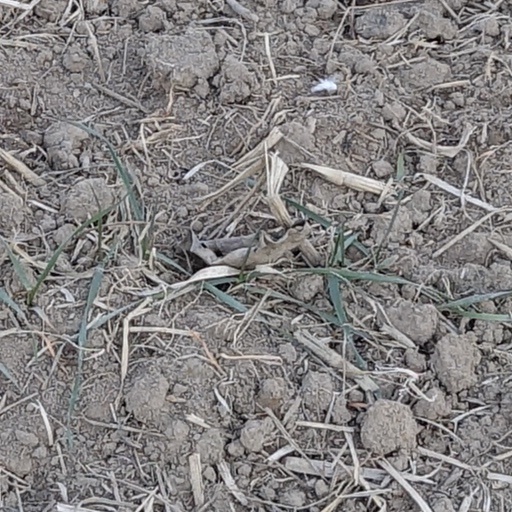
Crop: wheat